National Institute of Technology, Tiruchirappalli

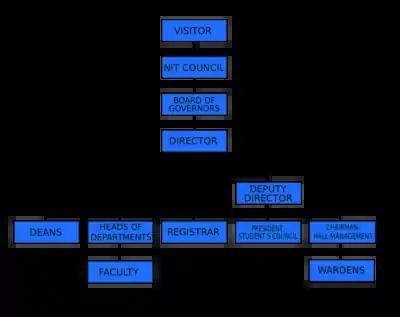
Organisation structure of National Institute of Technology

In 2001, Anna University was granted authority over REC Tiruchirappalli. This was temporary, however, as the 40-year collaboration between the central and the state governments for all the RECs finally dissolved; the central government upgraded all the RECs to NITs and completely took control of them under the Ministry of Human Resource Development (now known as the Ministry of Education). In 2002, former minister of human resource development Murali Manohar Joshi decided to upgrade the RECs to NITs. At the end of that very same year, the institution was granted deemed university status with the approval of the UGC and AICTE; it was renamed the National Institute of Technology Tiruchirappalli and was finally granting degrees under its own name. In 2007, the National Institutes of Technology Act (now known as the NITSER Act) was passed, which declared NITs as Institutes of National Importance along the lines of the Indian Institutes of Technology (IITs).